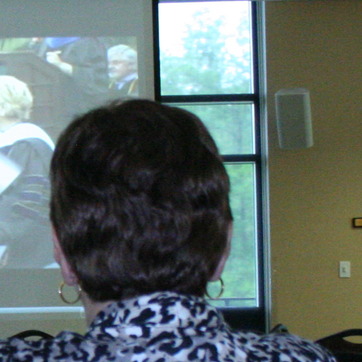
Material: hair